Nicola Stevens

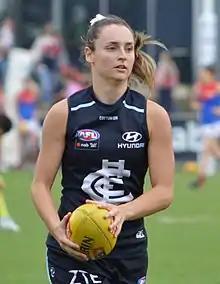
Stevens playing for Carlton in 2018

Nicola Stevens (born 24 March 1993) is an Australian rules footballer playing for St Kilda in the AFL Women's (AFLW). She previously played for Collingwood in 2017 and for Carlton in 2018–2022. Stevens was selected in the inaugural AFL Women's All-Australian team and was the inaugural Collingwood best and fairest winner during her only season with the Magpies in 2017.